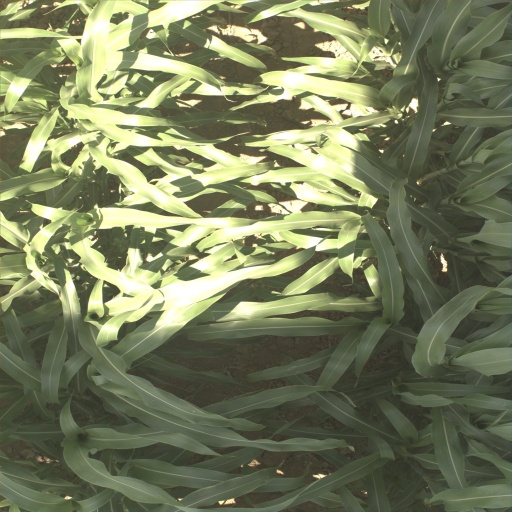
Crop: sorghum